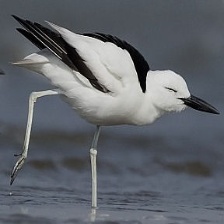
Species: CRAB PLOVER
Scientific name: DROMAS ARDEOLA